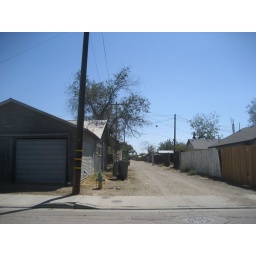
Alley where dad had his finger crushed in car door